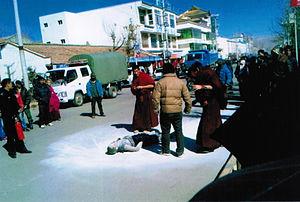
À la suite de tensions dans la région de Ngaba, un moine tibétain s’immole par le feu en février 2009. Quelque deux ans plus tard, le 16 mars 2011, Rigzin Phuntsog, un autre moine tibétain s'immole par le feu à Ngaba dans la province du Sichuan. Au moins 156 moines, nonnes et laïcs tibétains se sont immolés, demandant, selon l'association Campagne internationale pour le Tibet, la liberté au Tibet et le retour du dalaï-lama. Au moins 124 d'entre eux sont morts. La plupart de ces immolations se sont produites dans la province du Sichuan qui comprend environ 1,5 million de Tibétains.